Upper Palatine Forest

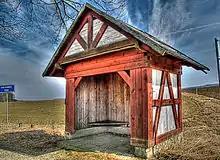
Hut on the German-Czech border near Bad Neualbenreuth

The German side belongs to the Upper Palatinate region of Bavaria, it stretches about from the Bavarian Forest in the south up to the Fichtel Mountains and the Steinwald range in the north. However, the highest peaks of the range lie along the eastern Czech side in the Plzeň Region of western Bohemia, northwest of the Bohemian Forest. The southern rim runs from the Cham and Furth Basin across the border to the Všeruby ("Neumark") mountain pass, which is part of the Main European Watershed. The other end is marked by Waldsassen, the northernmost town of the Upper Palatinate.